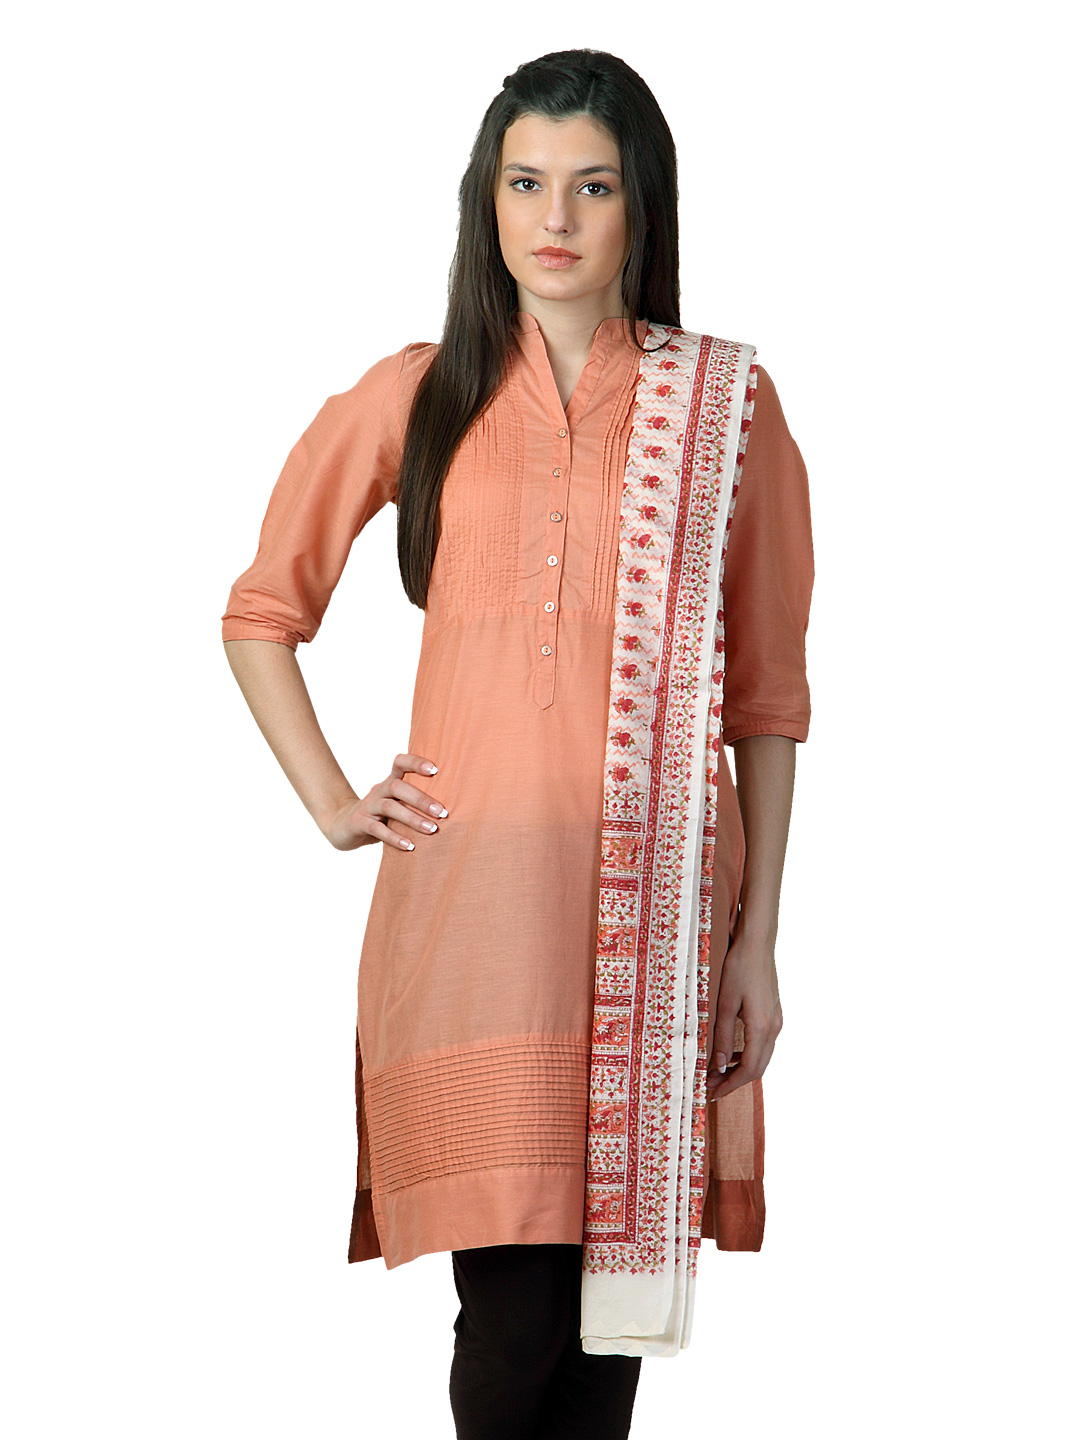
Fabindia Off White Chanderi Dupatta
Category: Apparel / Topwear / Dupatta
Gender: Women
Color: Cream
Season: Summer 2012
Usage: Ethnic